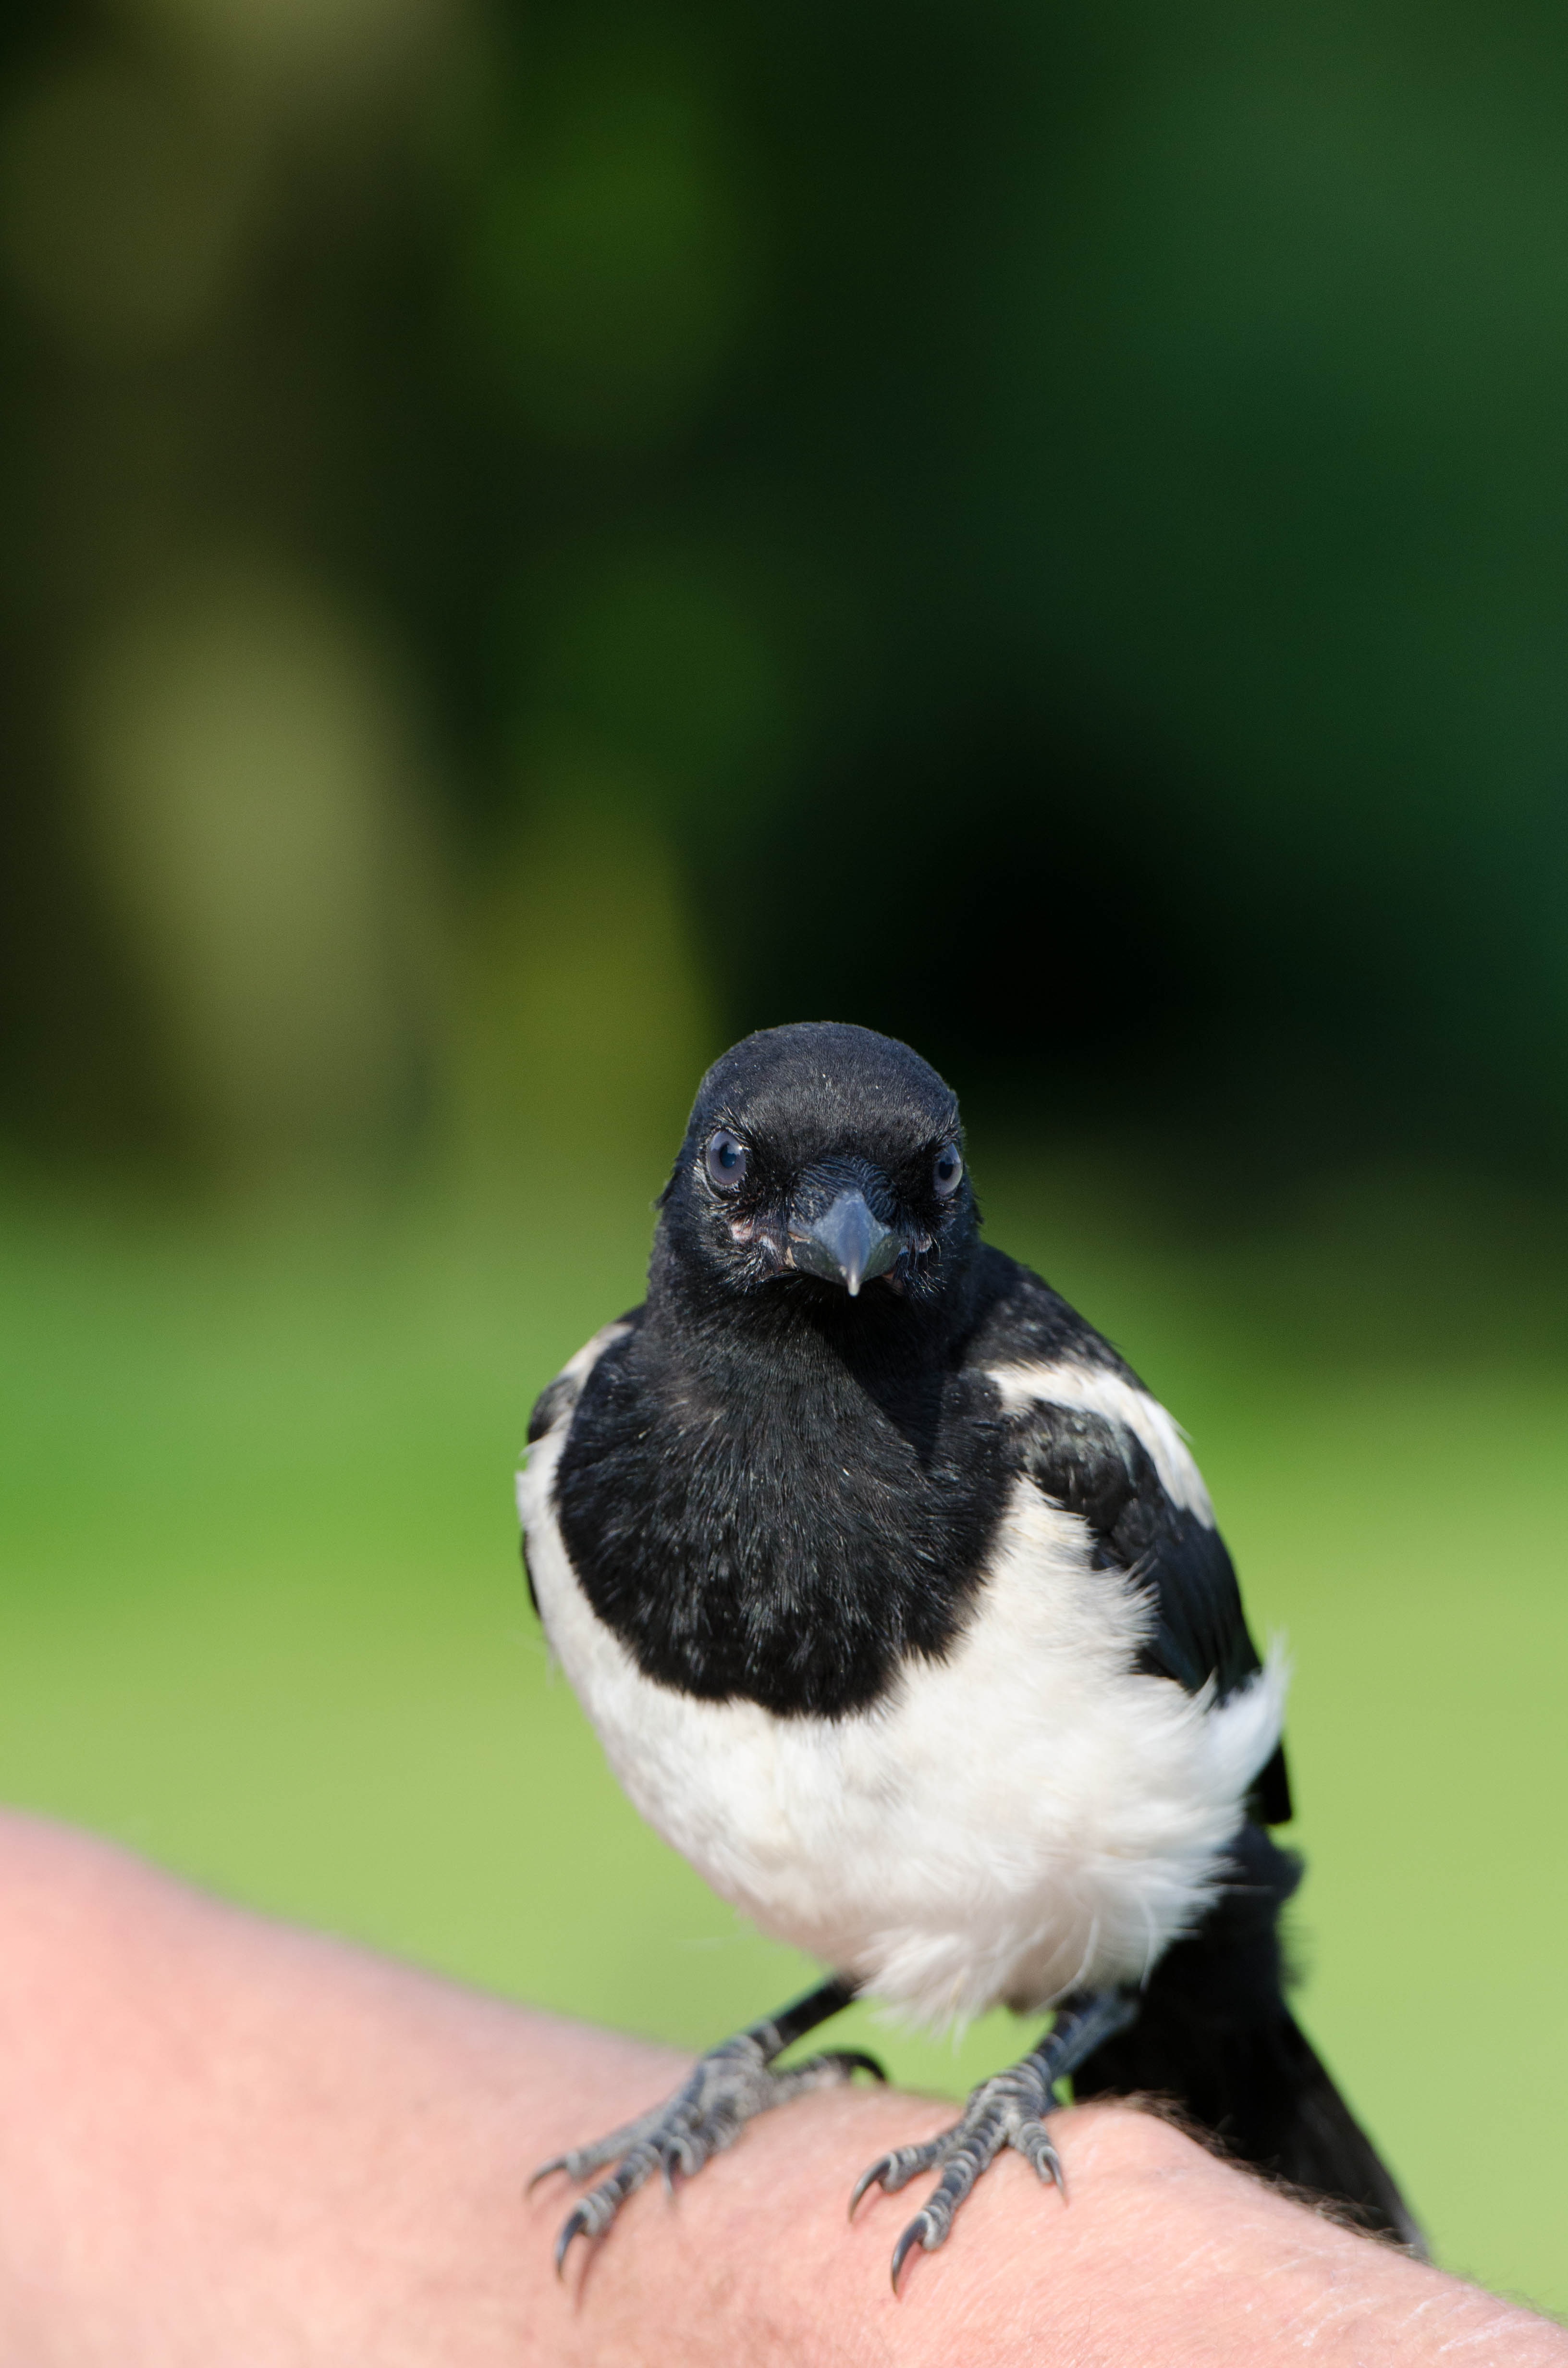
bird, wildlife, green, beak, fauna, close up, vertebrate, sparrow, finch, magpie, young bird, elster, house sparrow, perching bird, emberizidae, hand rearing, small magpie